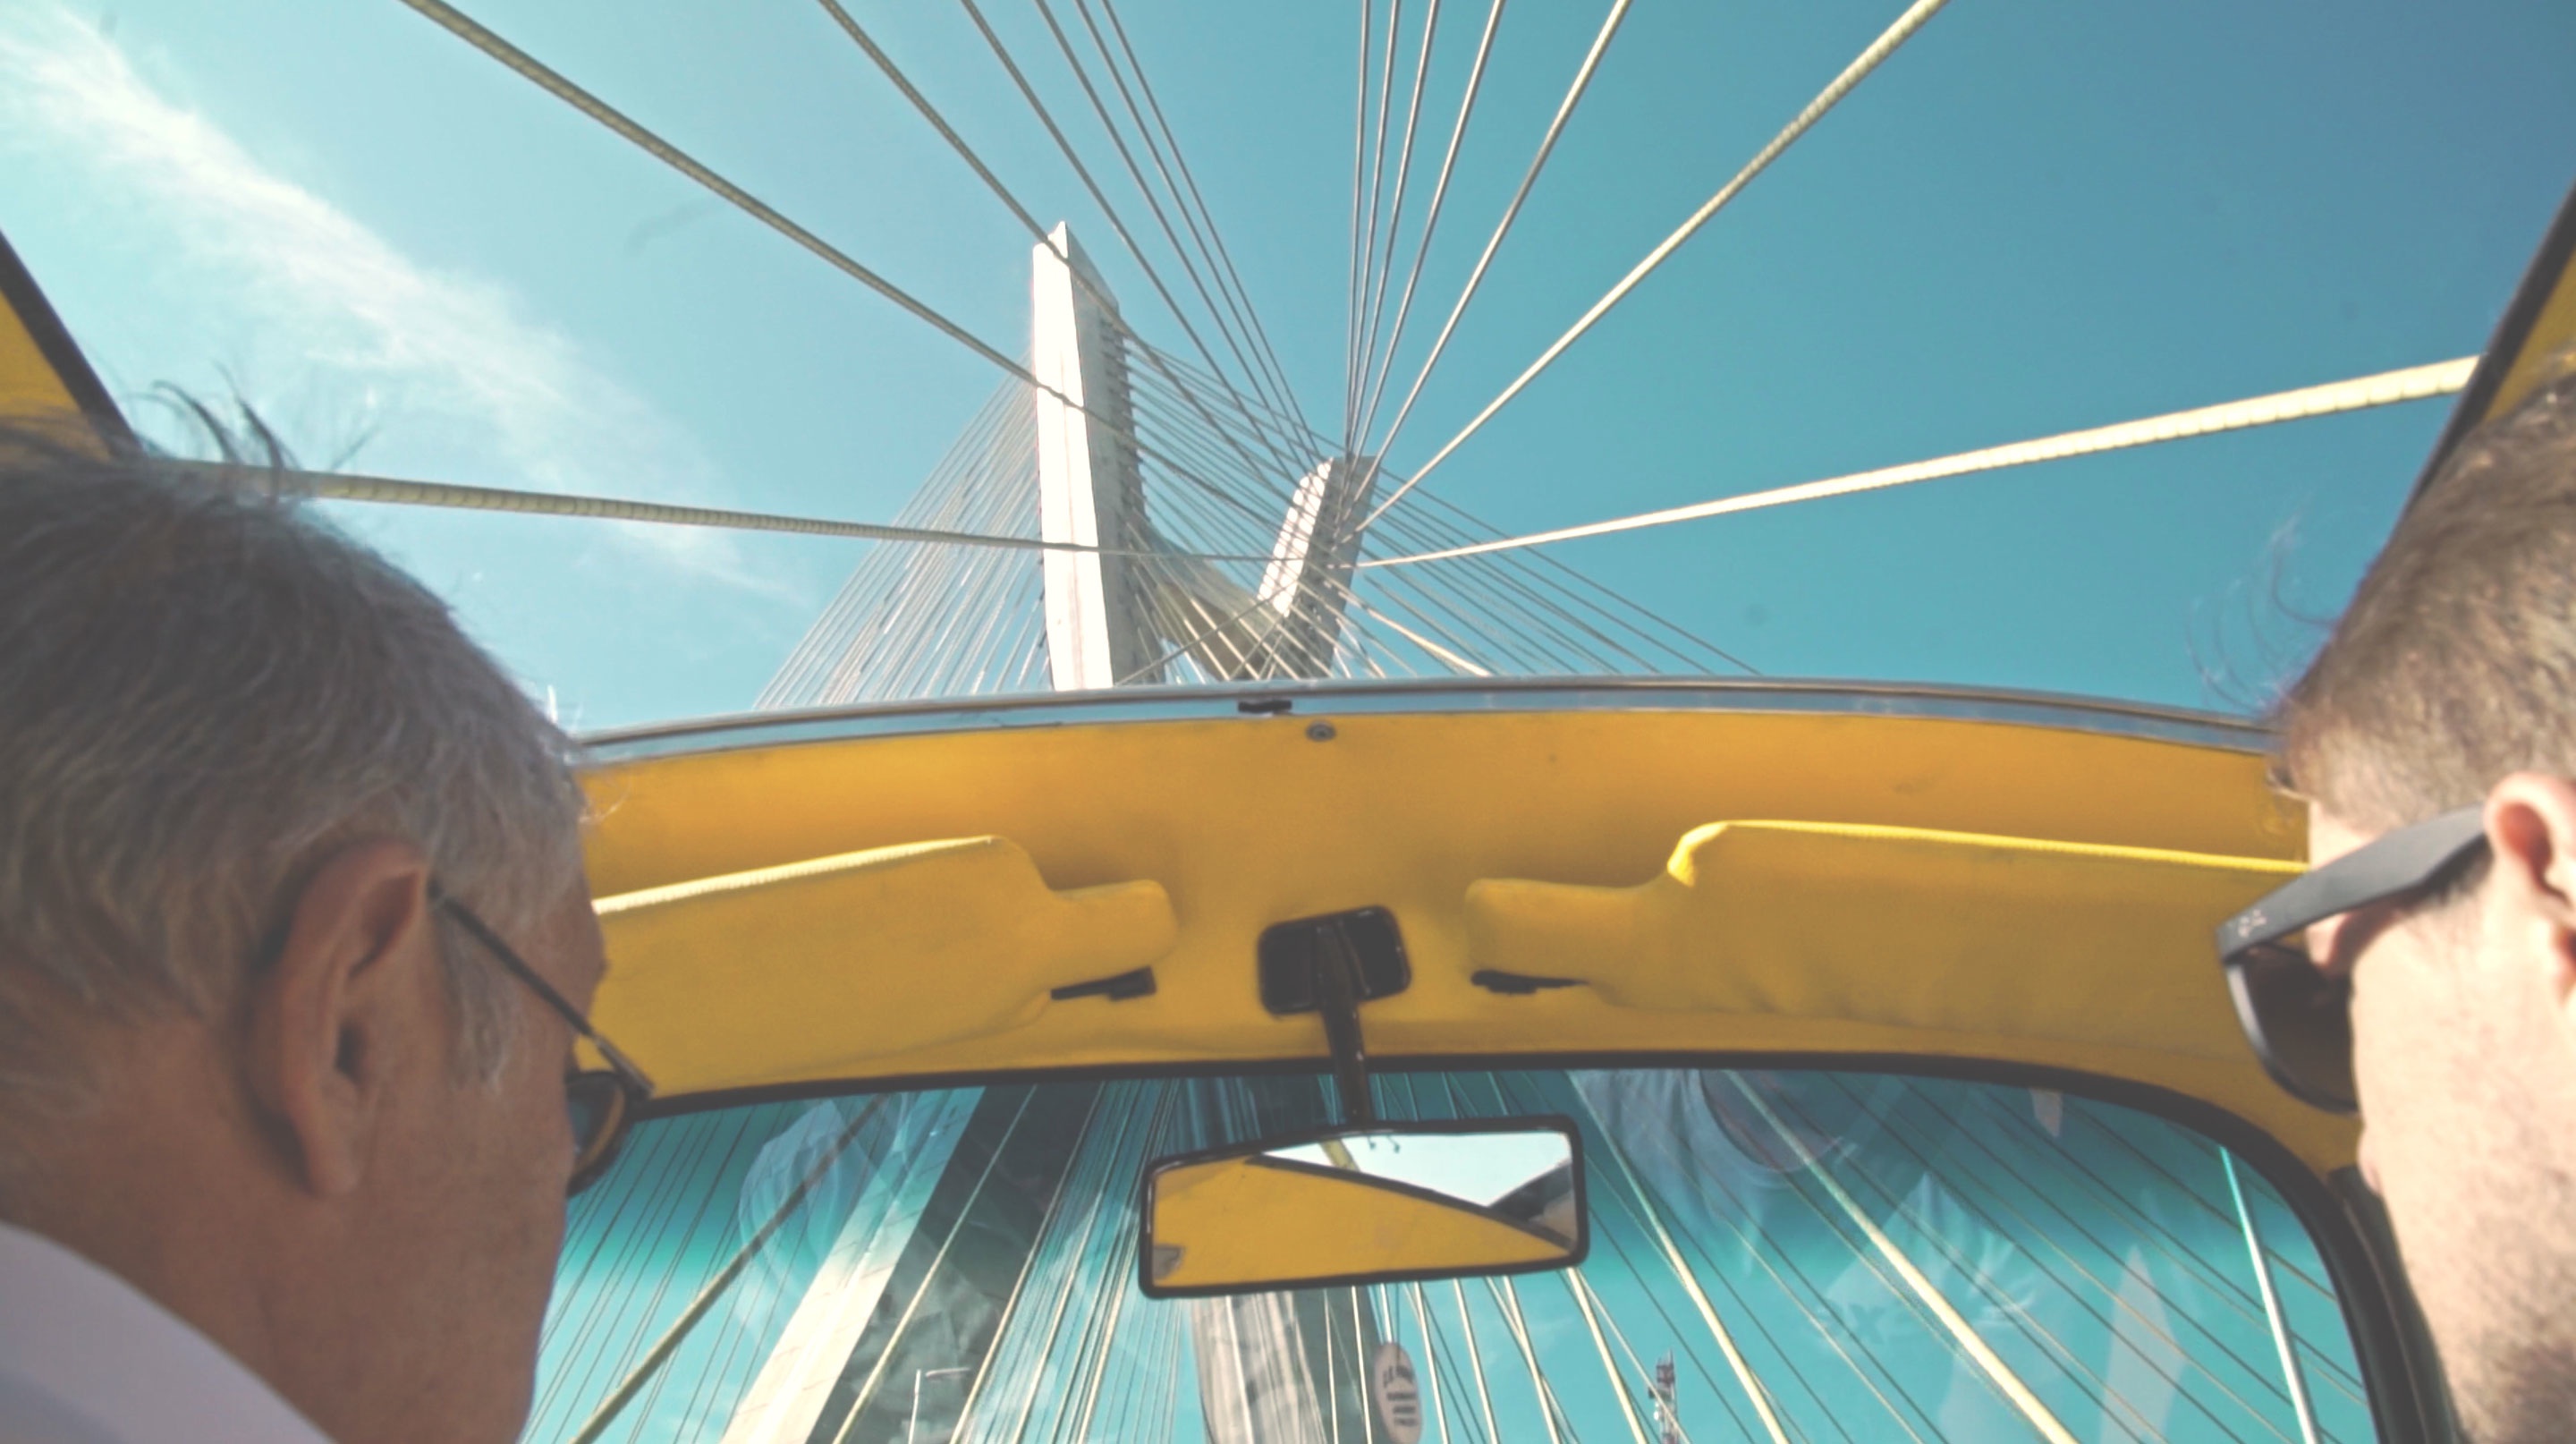
wing, wheel, window, glass, driving, vehicle, windshield, automotive exterior